List of AEW World Champions

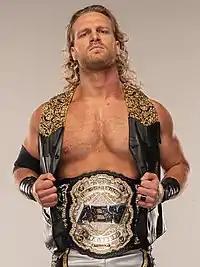
Current and two-time champion "Hangman" Adam Page

The AEW World Championship is a men's professional wrestling world championship created and promoted by the American promotion All Elite Wrestling (AEW). Unveiled on May 25, 2019, it is the promotion's top championship and is presented as being AEW's most prestigious title.